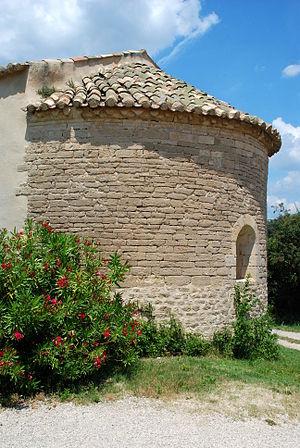
Chapelle Saint-Laurent d'Entrechaux
La chapelle Saint-Laurent est une chapelle romane située à Entrechaux dans le département français de Vaucluse et la région Provence-Alpes-Côte d'Azur.
Entrechaux est une commune française située dans le département de Vaucluse, en région Provence-Alpes-Côte d'Azur.